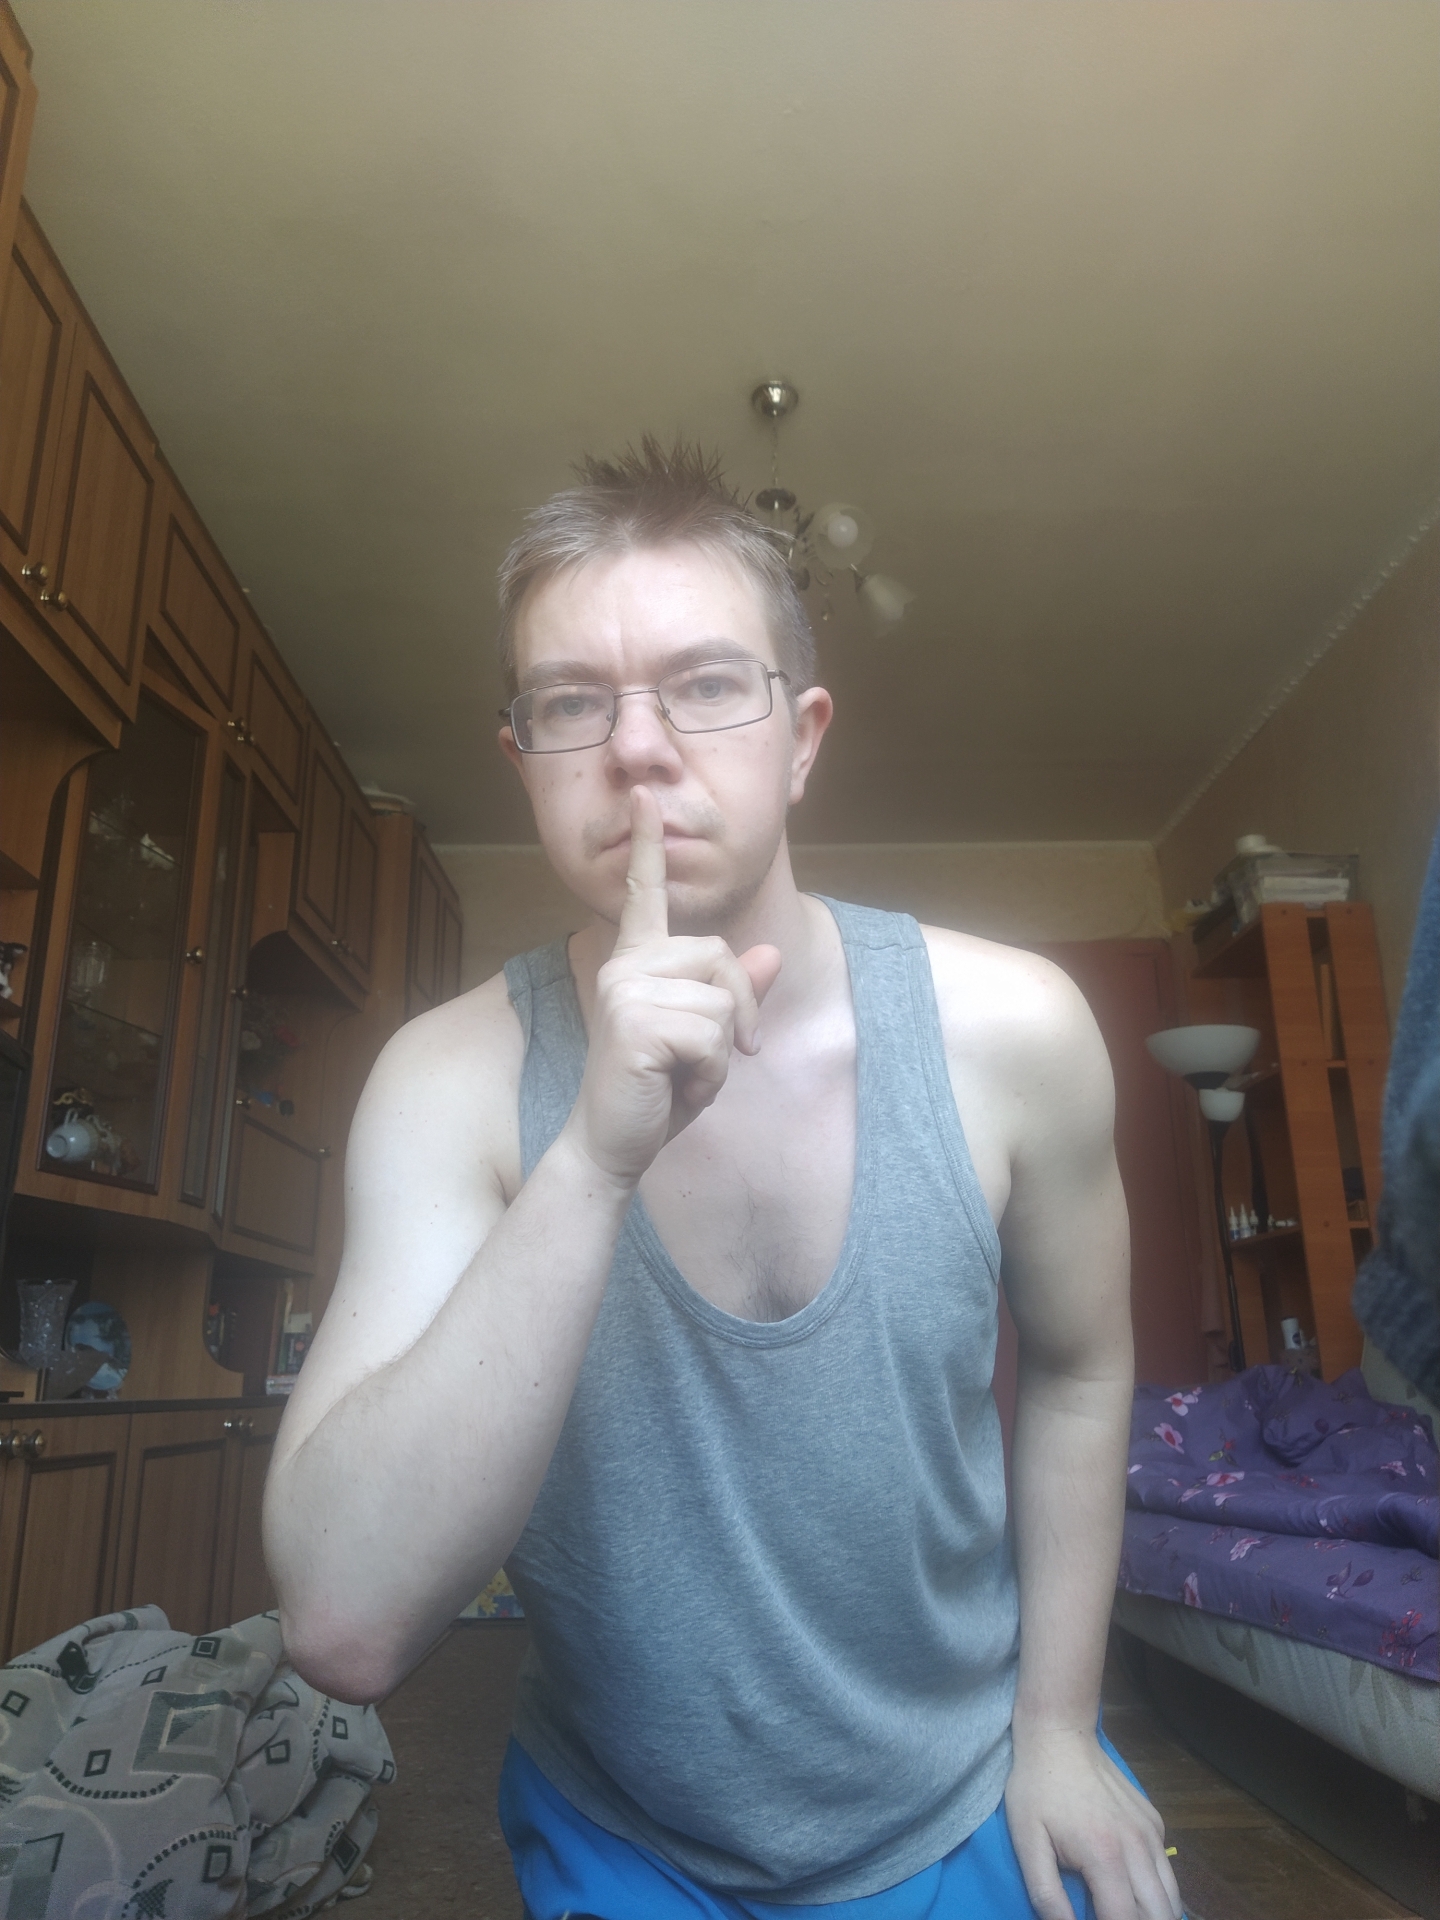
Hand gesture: mute